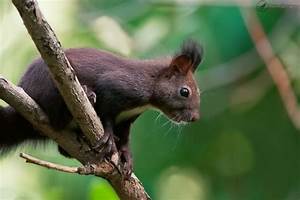
Label: squirrel